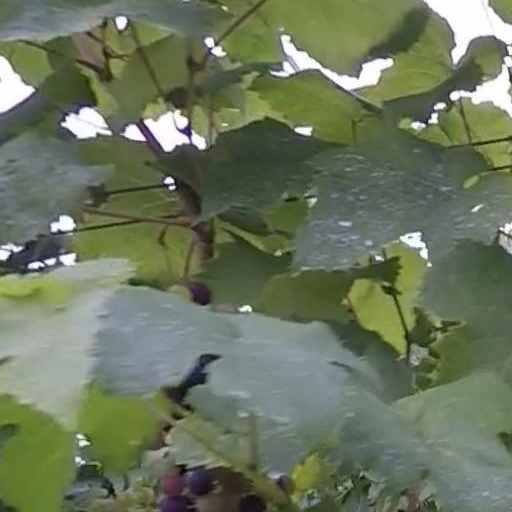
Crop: grape